1956 Winter Olympics

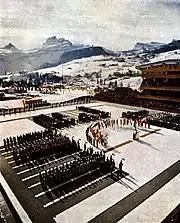
Opening ceremonies in 1956

Medals were awarded in 24 events contested in 4 sports (8 disciplines). The programme for the 1956 Winter Games saw two new events added to the four sports and twenty-two events from the 1952 Olympics, namely the men's 30 kilometre cross-country ski race and the women's 3x5 kilometre cross-country relay race.